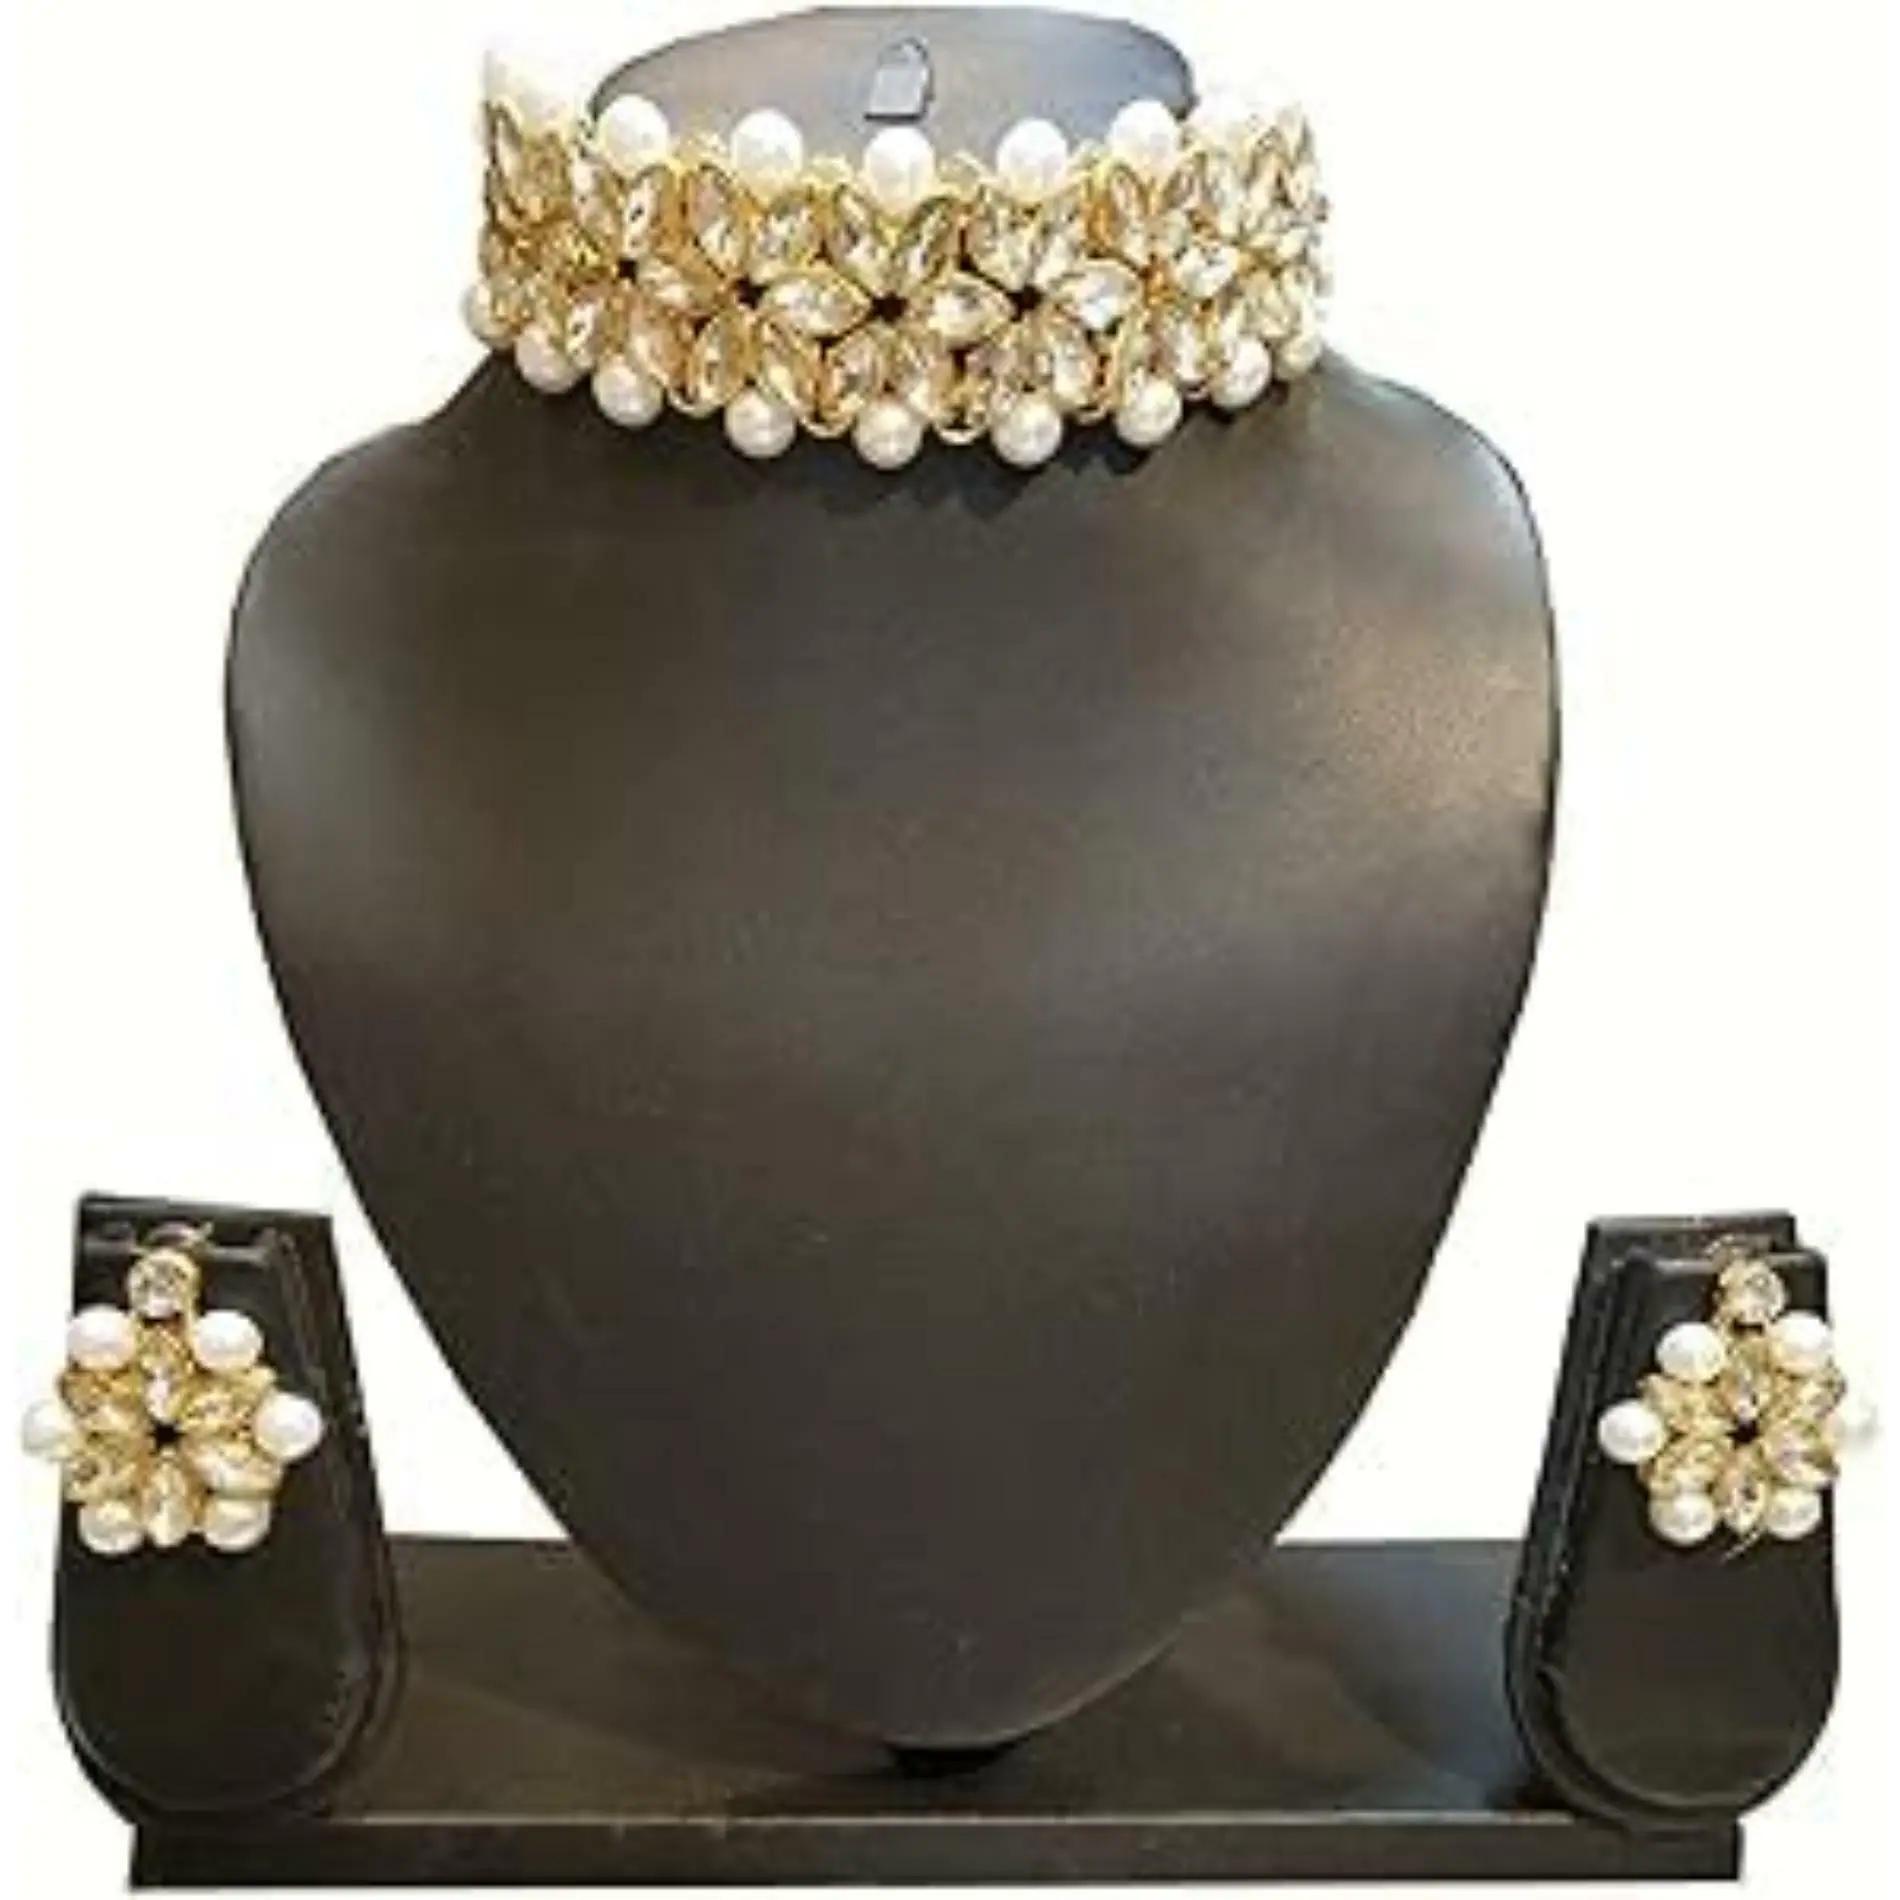
PIPALIYA Antique Kundan Choker Necklace Set for Women | Traditional Bridal Jewellery Set with Earrings | Ethnic Wedding Party Wear Jewelry Gift for Girls & Women | 1 SET
Type: Necklaces
Brand: PIPALIYA
Price: Rs. 289
 Antique Kundan Design: Features traditional handcrafted Kundan stones for a regal, timeless appeal Elegant Choker Style: Perfect for bridal, festive, and party wear, adds a royal touch to your ethnic outfits
Features: Features traditional handcrafted Kundan stones for a regal, timeless appeal,Perfect for bridal, festive, and party wear, adds a royal touch to your ethnic outfits,Lightweight design with smooth finish ensures long-lasting comfort,Ensures the necklace stays perfectly in place throughout the event